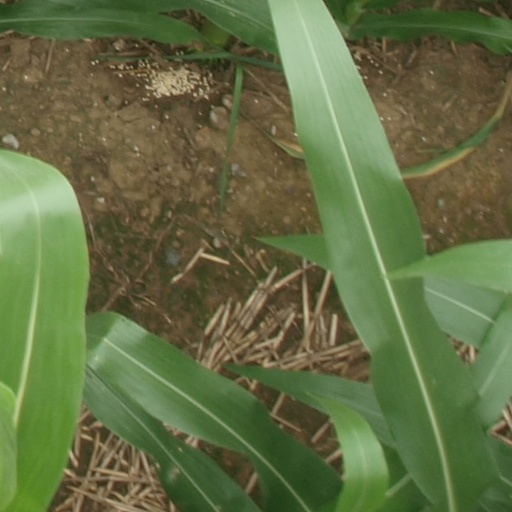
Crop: maize; corn